Vir (island)

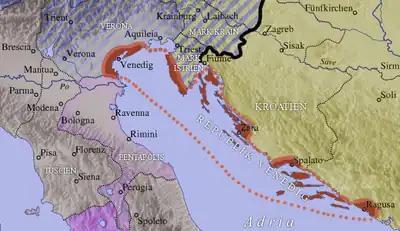
Vir as part of the Republic of Venice in the 14th century

In the 16th century, the Ottoman conquest of Europe started to threaten the Dalmatian coast, causing Venice to build the Kaštelina fortress as a precaution in case of an Ottoman invasion. Local documents indicate that 36 people lived on Vir in 1579, and 130 people by 1603. During the Napoleonic Wars, Napoleon's army established the Illyrian Provinces over large swaths of Dalmatia, including Vir, as part of a direct rule of the First French Empire from 1809 to 1814. Following the defeat of the French forces, the area became part of the Austrian Empire, in 1867 reformed into Austria-Hungary. Following the dissolution of Austria-Hungary after World War I, Vir became part of the Kingdom of Yugoslavia, while the neighboring Zadar was left as an enclave of the Kingdom of Italy. In 1941, Fascist Italy ruled by Benito Mussolini conquered the rest of Dalmatia, while Vir was under the control of the Nazi puppet state of Independent State of Croatia. After World War II, Tito's Partisan forces expelled Italian forces and incorporated Zadar and Vir into the newly formed Socialist Federal Republic of Yugoslavia by 1945. Following the dissolution of Yugoslavia, Croatia declared independence from Yugoslavia, and the Croatian War of Independence escalated in 1991. The Serb and Yugoslav forces mounted an attack on the Zadar area, but were stopped. Vir became a part of the newly sovereign Croatia and was mostly untouched by the war, which ended in 1995.